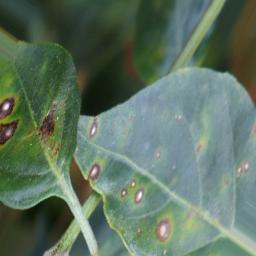
Label: cercospora